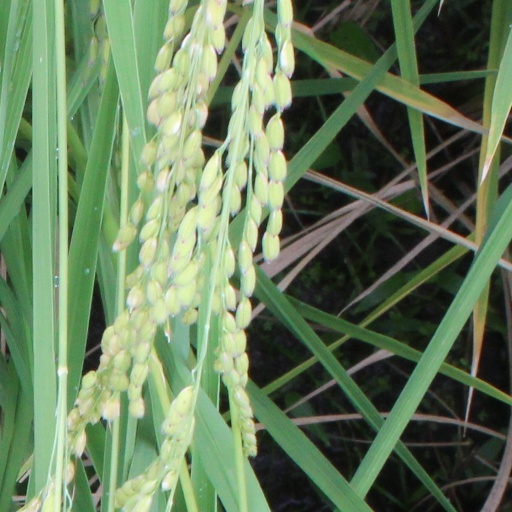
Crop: rice